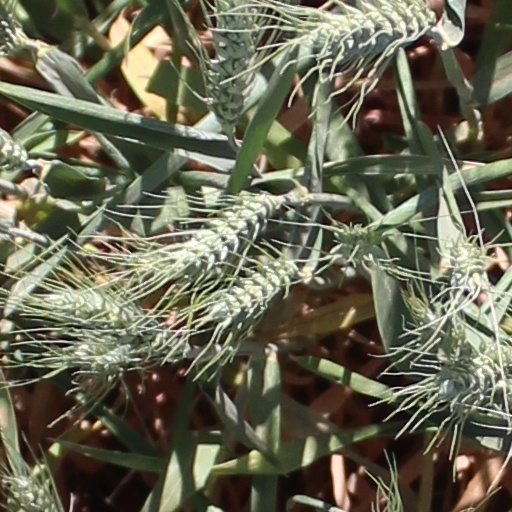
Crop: wheat